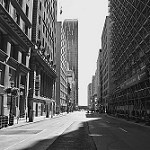
Label: B & W